Komoro Domain

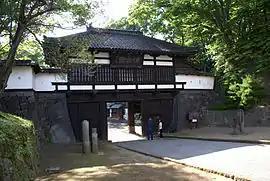
Komoro castle, administrative centre of Komoro Domain

The area which later became Komoro Domain was repeated contested between the Uesugi clan, the Takeda clan and the Later Hōjō clan during the Sengoku period, changing hands repeatedly. After Toyotomi Hideyoshi annihilated the Hōjō clan in the Siege of Odawara in 1590, he awarded Komoro as a 50,000 "koku" holding to Sengoku Hidehisa. The marked the start of Komoro Domain. He was confirmed in his status by Tokugawa Ieyasu after the Battle of Sekigahara, and his son, Sengoku Tadamasa was transferred to Ueda Domain in 1622.